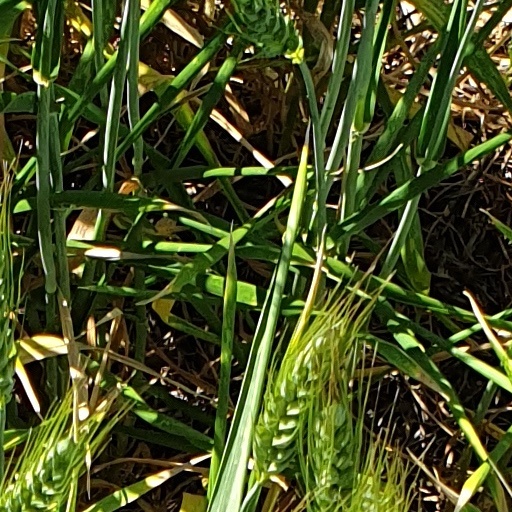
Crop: wheat